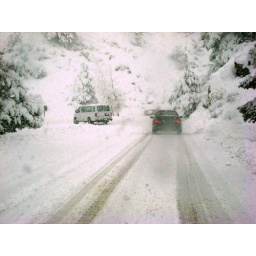
The guy in the van gave up soon. We ended up taking the gal in the car home after she slid into the ditch.